Jean-Marie Baumel

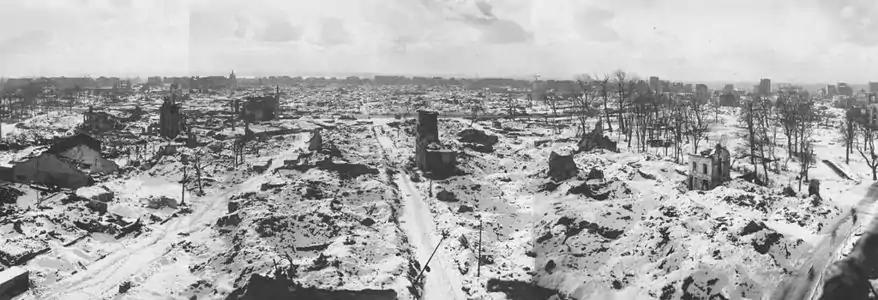
Le Havre in 1944-1945 showing the amount of bomb damage sustained

In Le Havre's avenue Foch, one of the many areas rebuilt by Auguste Perret after the war, when so much of the city was destroyed during bombing, the decision was made in 1953 to improve the look of the buildings by adding low-reliefs by various sculptors. Baumel and his wife Marthe Schwenck were commissioned to execute two of these low-reliefs, after submitting maquettes. The themes being Le Havre's historic contributions to painting and music; "La peinture", which depicts a woman with palette and brush and "la musique" which depicts a man playing a lyre. Around the reliefs are inscribed the names of the artists honoured, André Caplet, Pierre Beauvallet, Henri Woollett and Pierre Maumont, Raymond Lecourt, Othon Friesz, Georges Binet and Raoul Dufy. The addition of these low-reliefs was organised by the Coopérative de reconstruction François Ier.